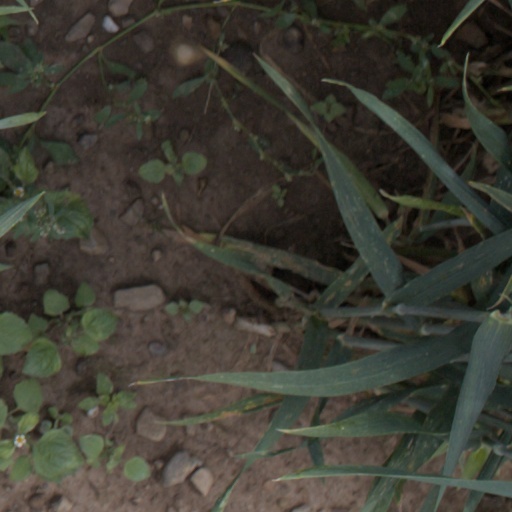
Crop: wheat